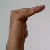
The image shows a hand gesture representing a space in Indian Sign Language.